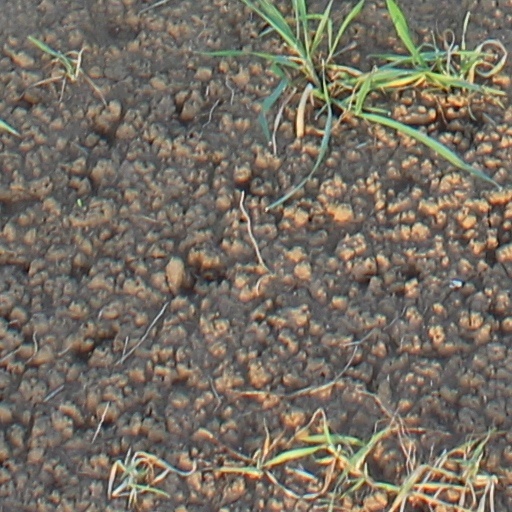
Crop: wheat